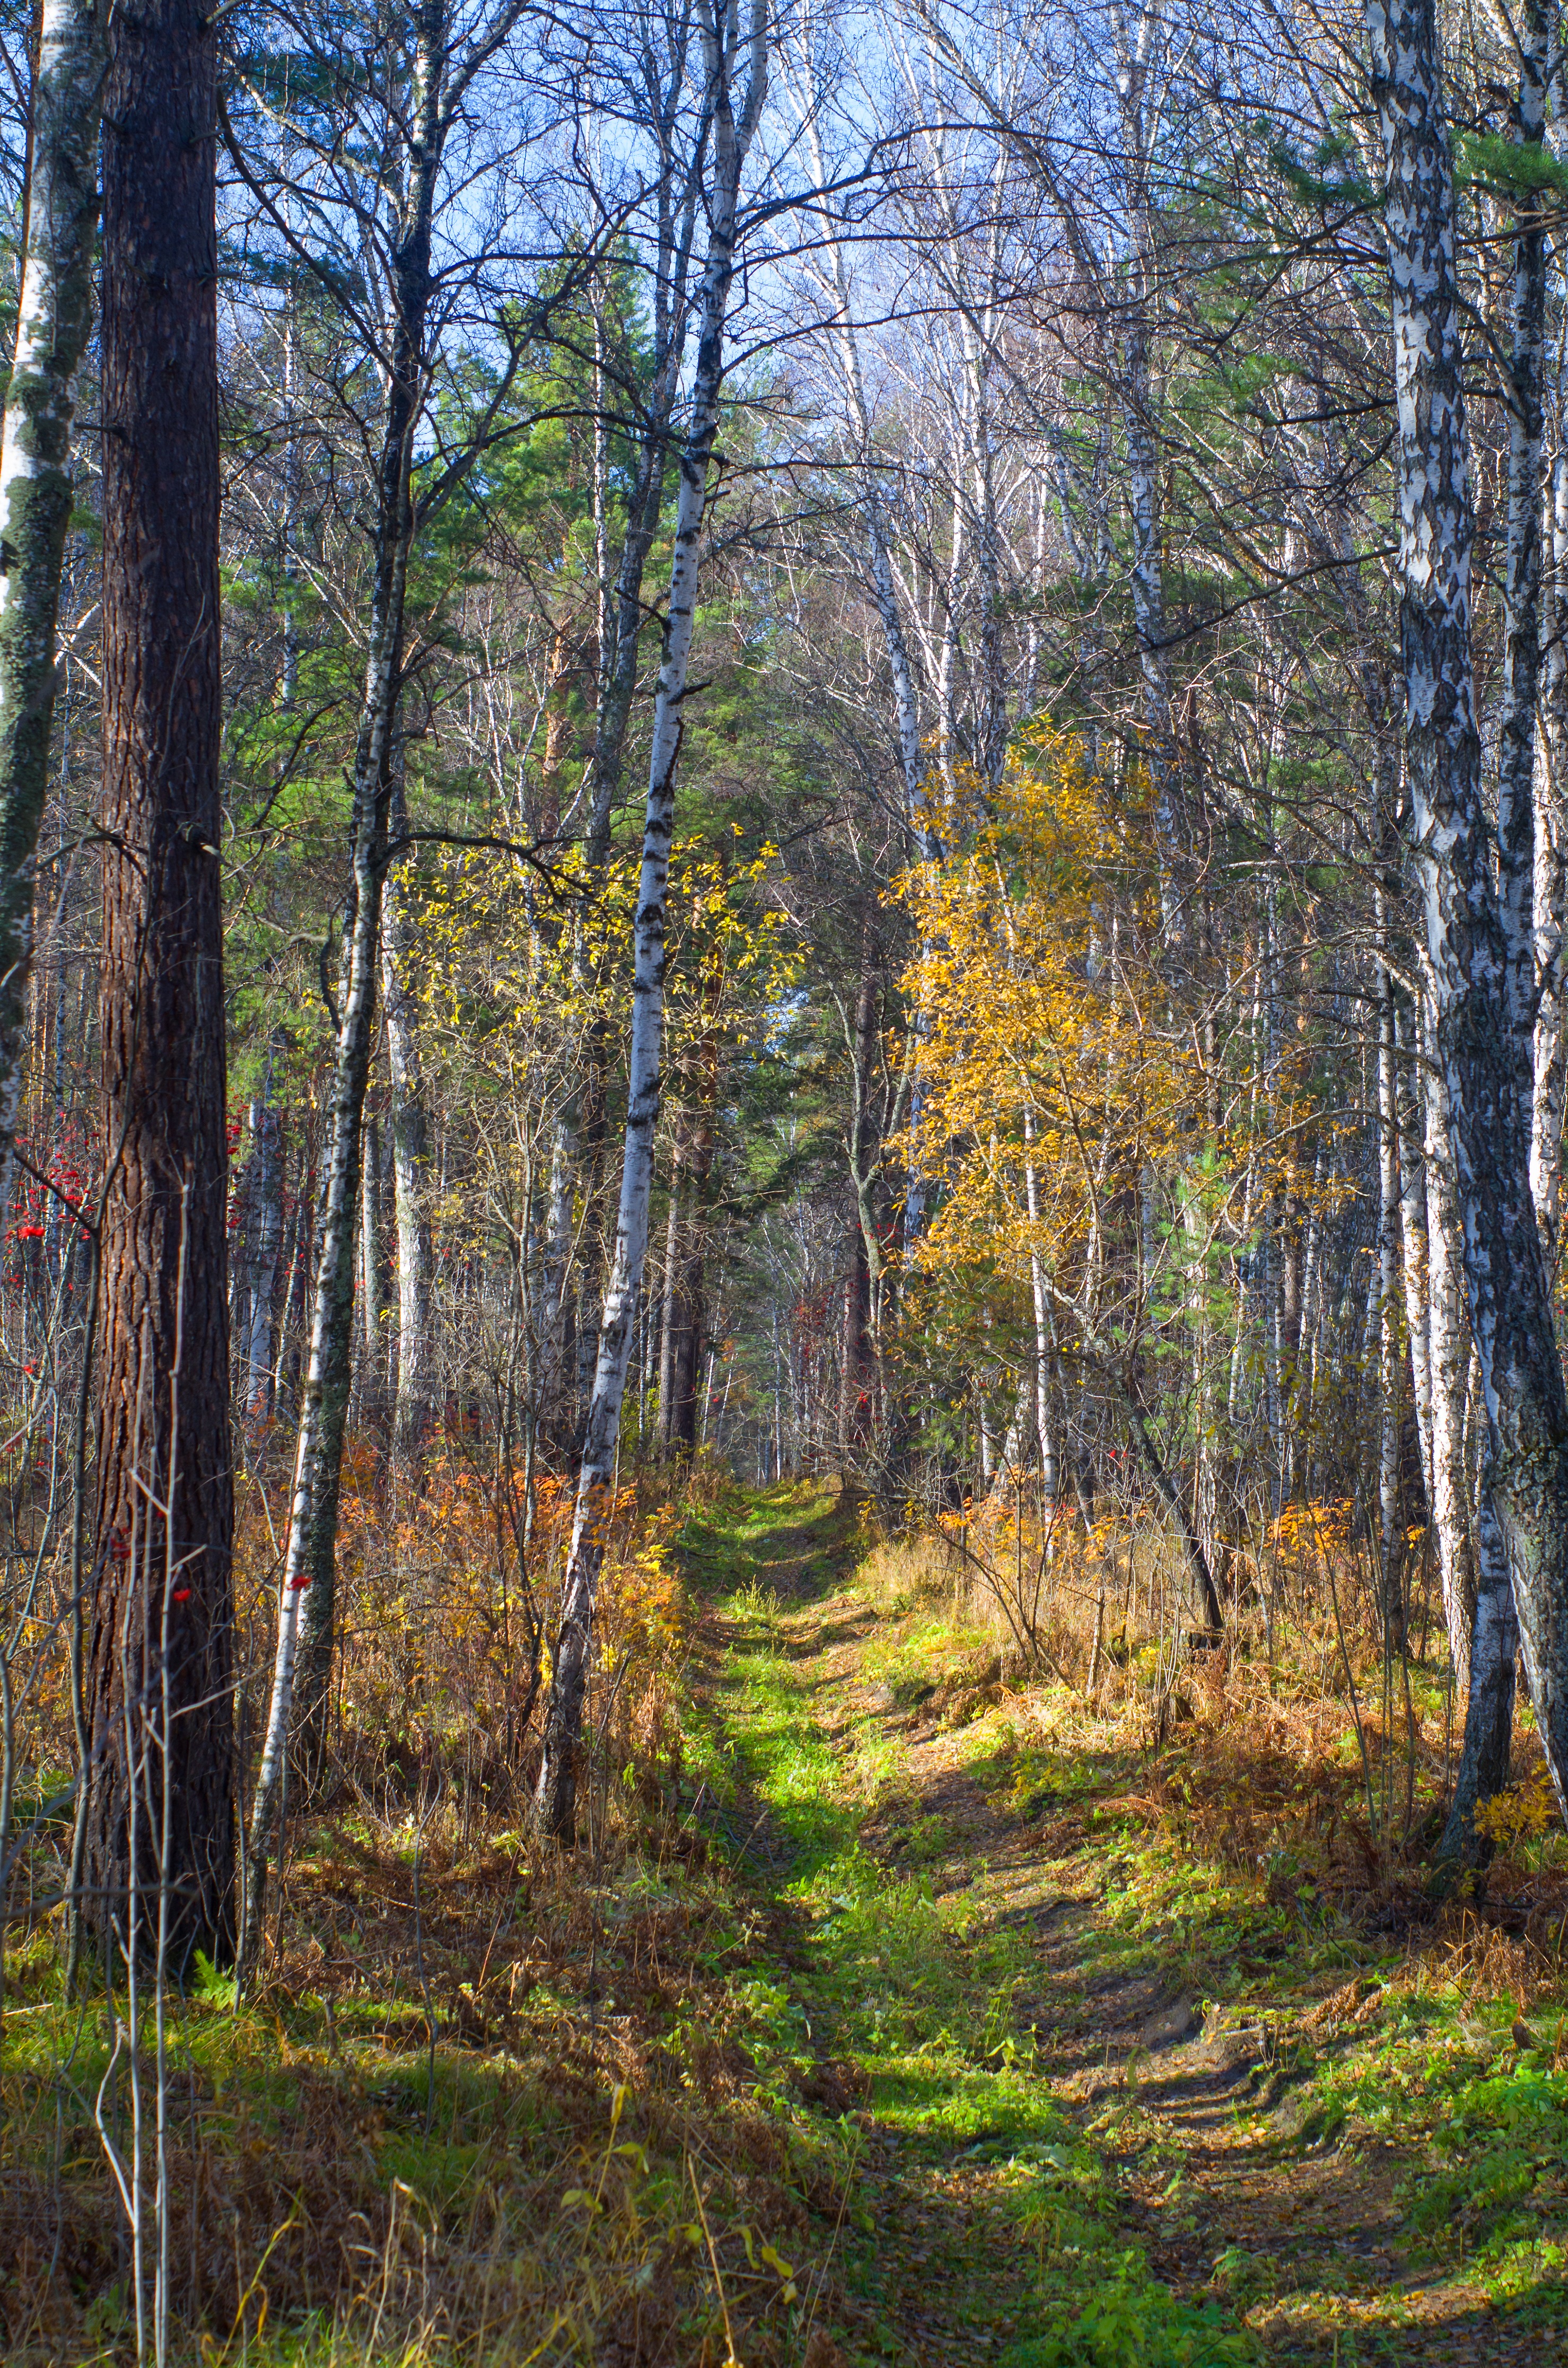
landscape, tree, nature, forest, grass, wilderness, plant, road, trail, meadow, leaf, view, foliage, scenic, journey, birch, autumn, season, trees, spruce, deciduous, wetland, grove, woodland, habitat, larch, ecosystem, siberia, forest road, biome, old growth forest, natural environment, woody plant, temperate broadleaf and mixed forest, temperate coniferous forest, land plant